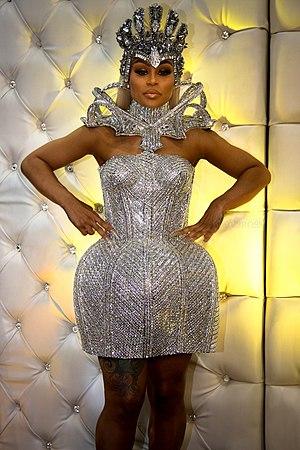
Blac Chyna née Angela Renée White le 11 mai 1988 à Washington D.C. est un mannequin, une entrepreneure américaine. En 2014, elle lance sa propre marque de maquillage, Lashed by Blac Chyna, avec un salon de beauté à Encino.